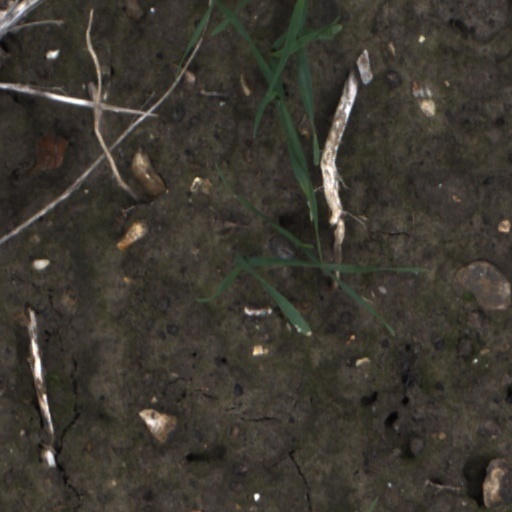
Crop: wheat